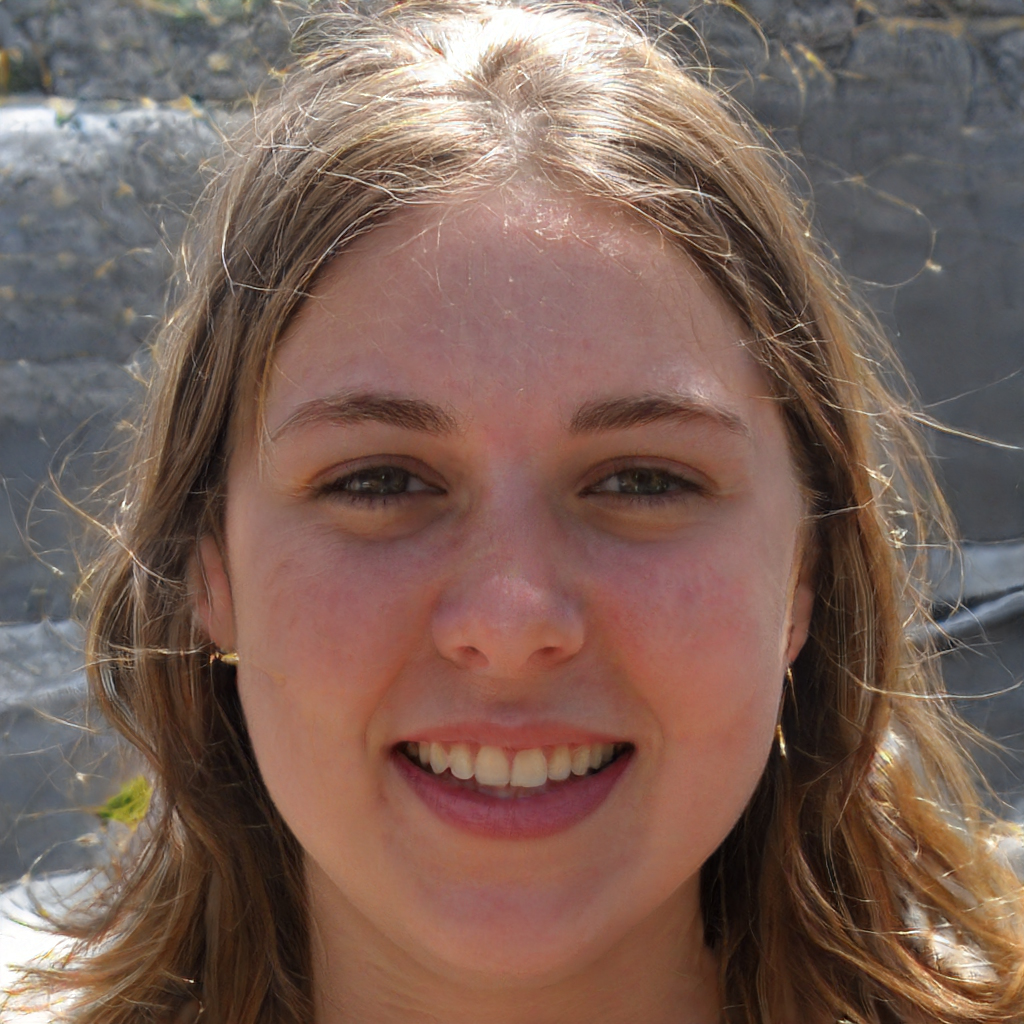
Portrait style: Real Portrait